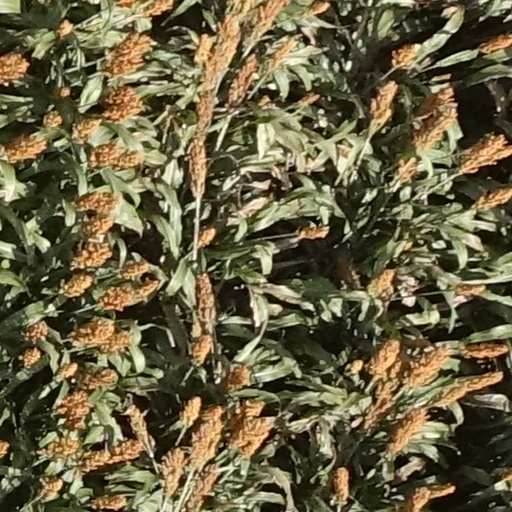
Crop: sorghum